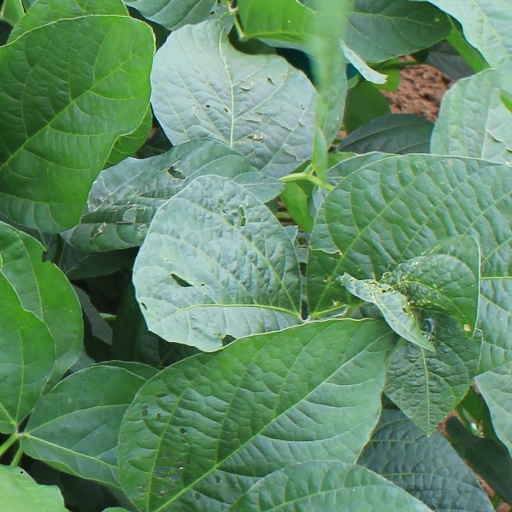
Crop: soybean